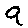
Label: 9